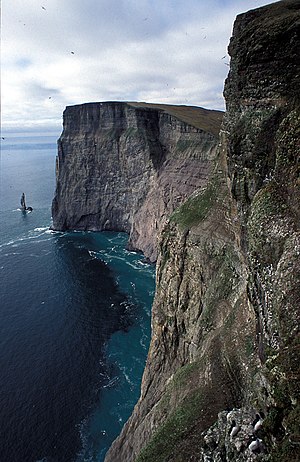
Bjørneøen
Den sydligste del af Bjørneøen
Bjørneøen er en ø i Barentshavet på 178 km². Øen blev opdaget af den nederlandske opdagelsesrejsende Willem Barents i 1596. På vej til land mødte hans folk en svømmende isbjørn, hvilket har givet navn til øen. Den afsiddesliggende ø hører under Norge, og ligger et stykke syd for Spitsbergen i øgruppen Svalbard. Alligevel regnes den normalt som en del af øgruppen, og er da også en del af Svalbard administrativt set. Siden 1900-tallet er øen på grund af sin beliggenhed strategisk set blevet stadig mere attraktiv, både fra en militær, økonomisk og resourcemæssig synsvinkel.